Bad Neuenahr-Ahrweiler

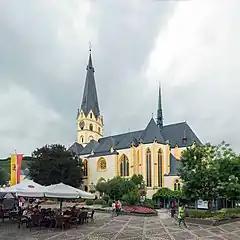
Ahrweiler, St. Laurentius Church

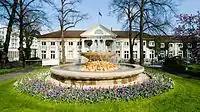
"Thermal Badehaus und Kurhaus" from Bad Neuenahr

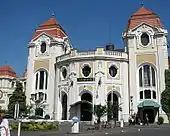
Casino from Bad Neuenahr

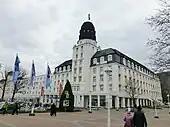
Luxury Steigenberger Hotel in Bad Neuenahr in autumn time

Discoveries dating to the Hallstatt period (1000–500 BC) show farming activity by Celts that dwelled in the area.